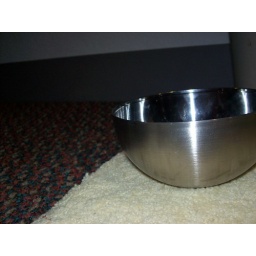
mettle dog bowl could have finger prints found by door.